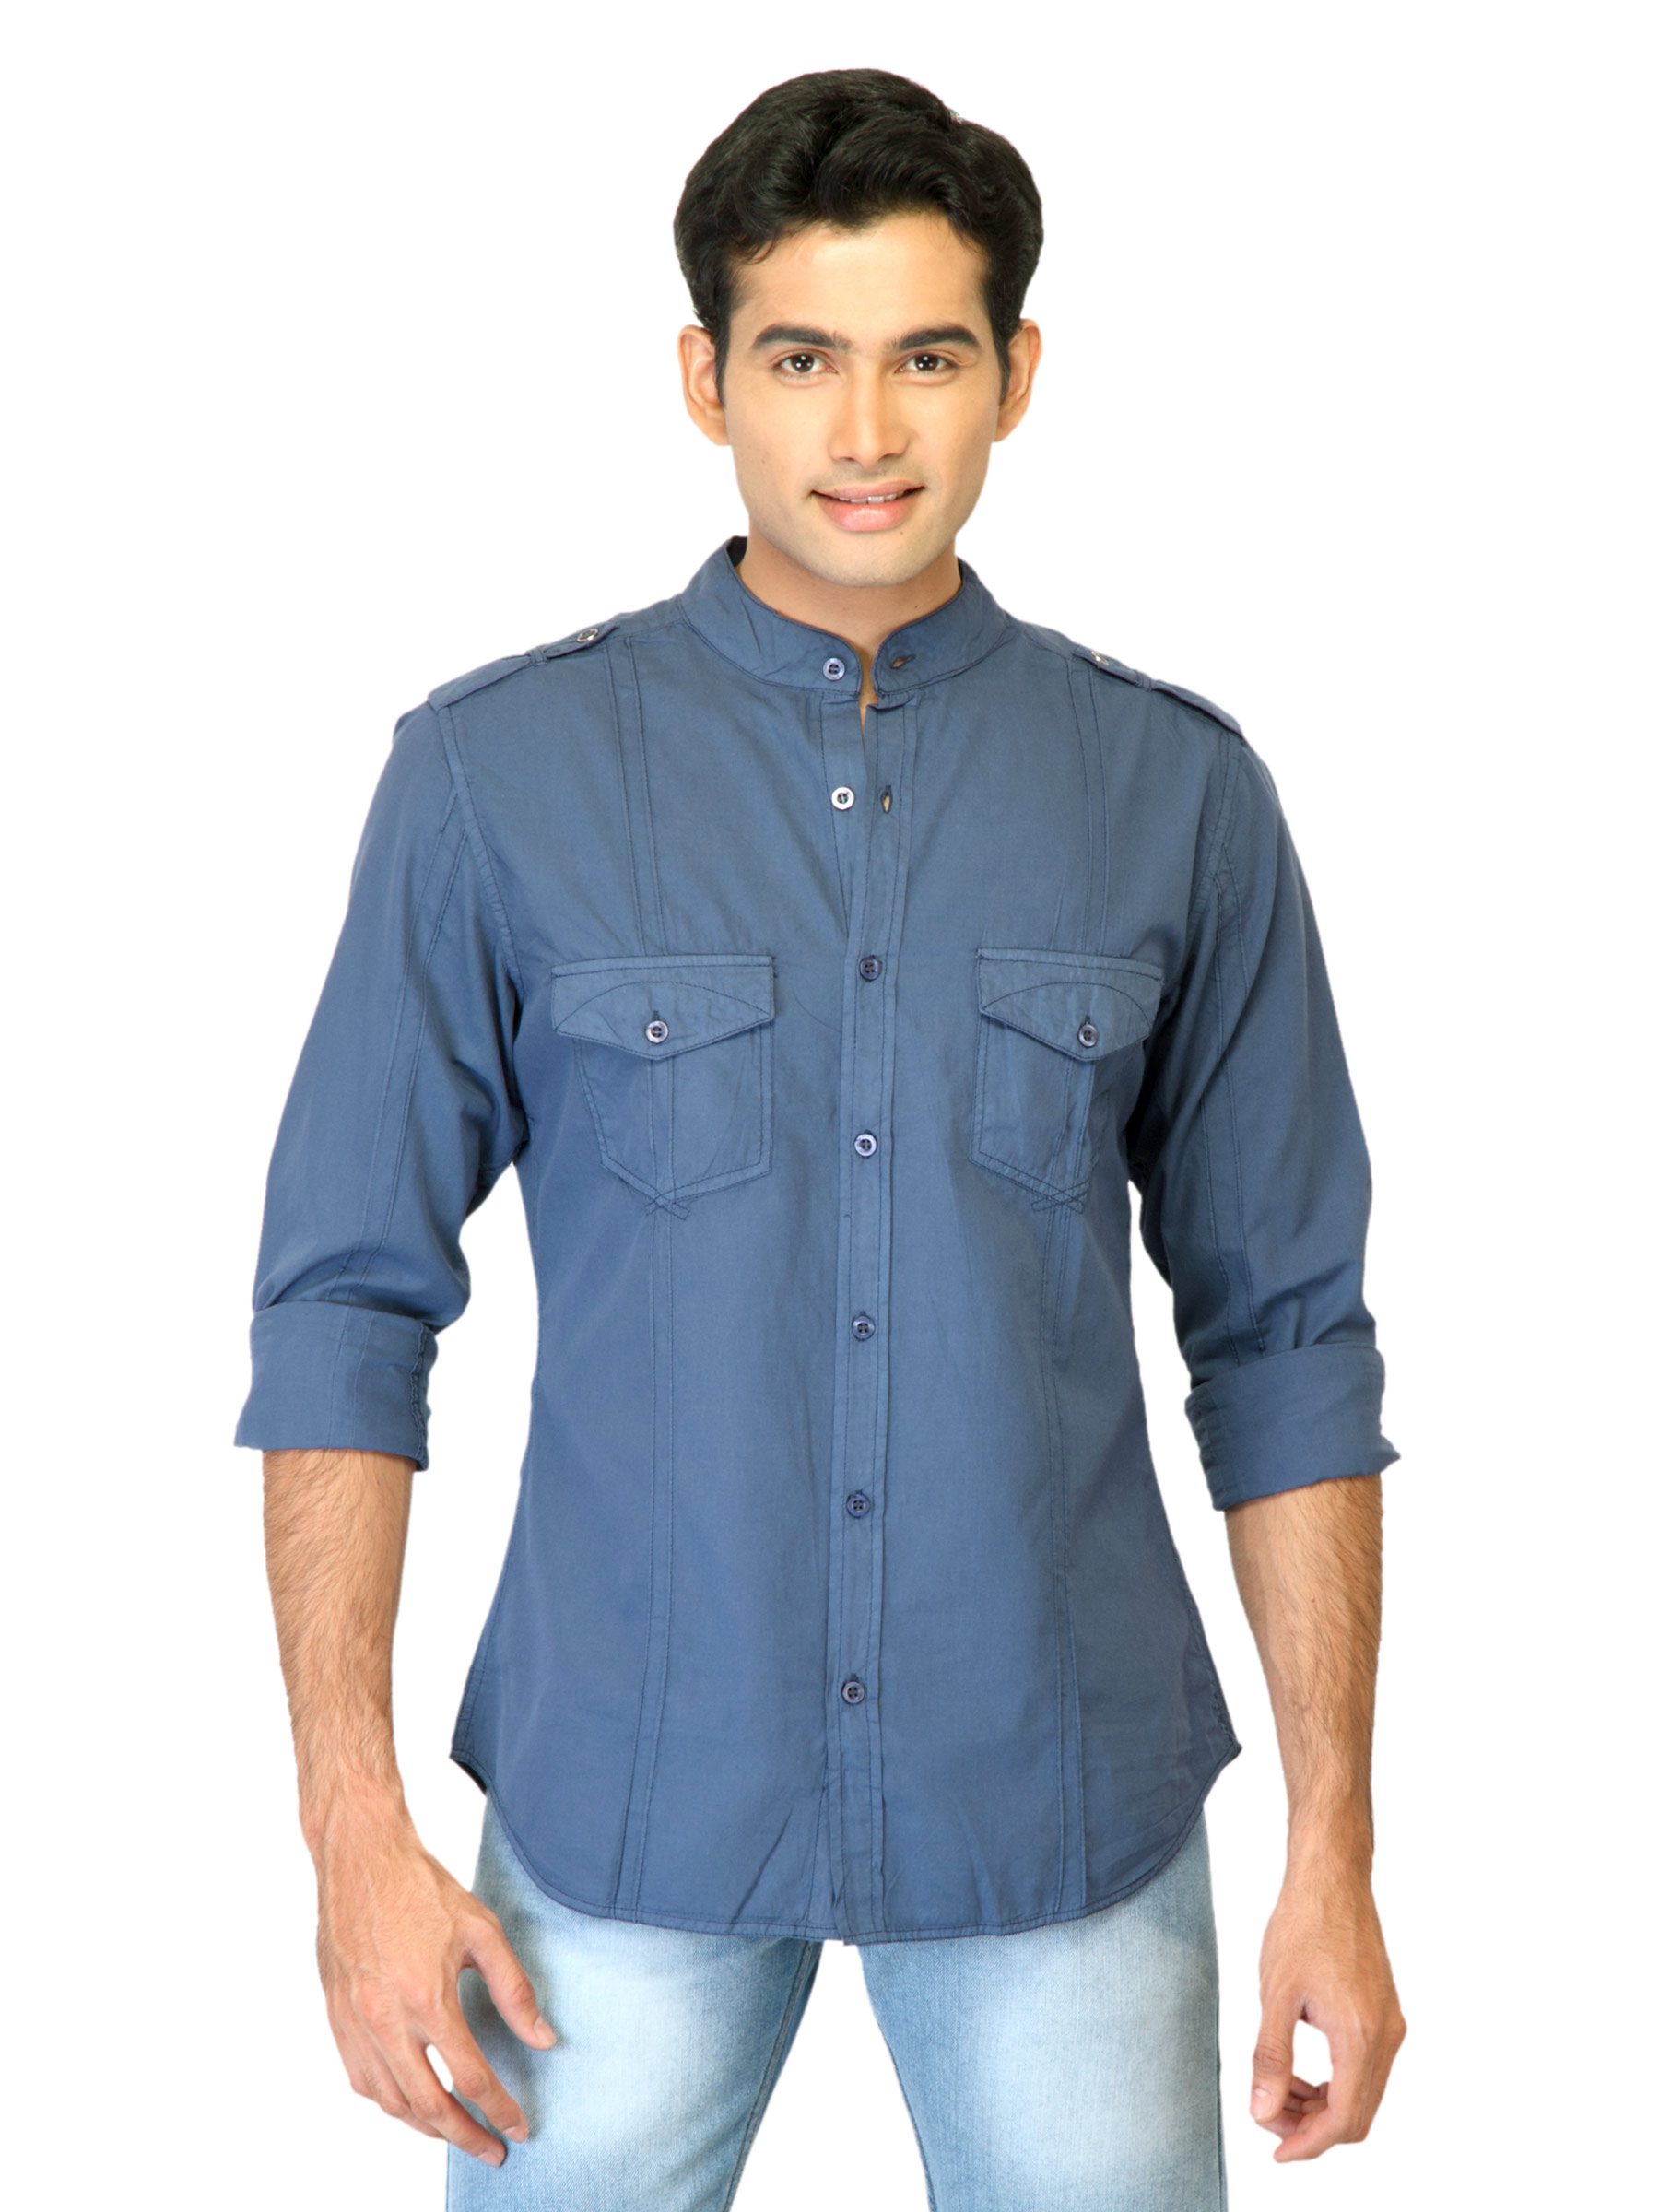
United Colors of Benetton Men Solid Blue Shirts
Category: Apparel / Topwear / Shirts
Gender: Men
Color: Blue
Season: Summer 2011
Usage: Casual